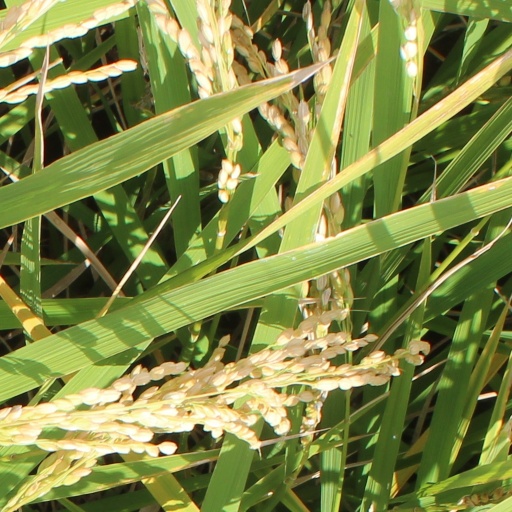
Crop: rice